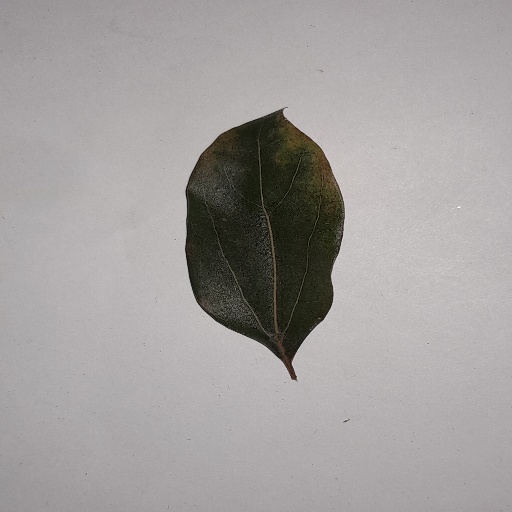
Species: Camphor
Leaf condition: Bacterial Spot